French Basque Country

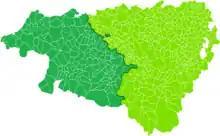
The modern department of Pyrénées-Atlantiques, with the French Basque Country in dark green.

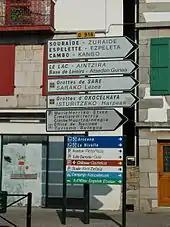
Bilingual French-Basque sign, Saint-Pée-sur-Nivelle

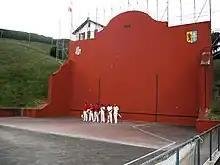
Basque pelota courts are in most villages

The French Basque Country, or Northern Basque Country (or), is a region lying on the west of the French department of the Pyrénées-Atlantiques. Since 1 January 2017, it constitutes the Basque Municipal Community presided over by .